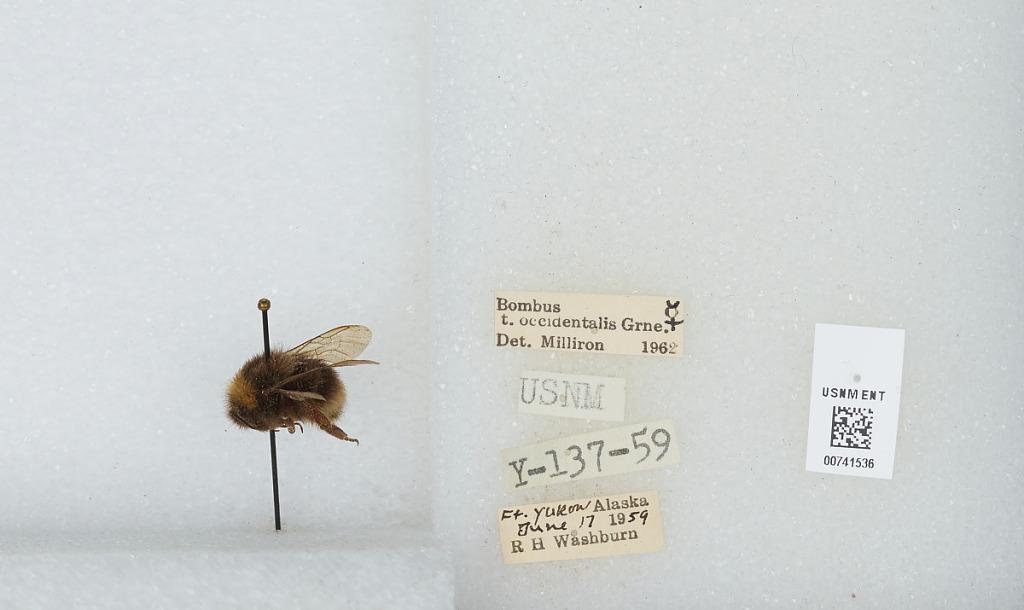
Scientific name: Bombus (Bombus) occidentalis Greene
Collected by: R. Washburn
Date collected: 1959-6-17
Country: United States
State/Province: Alaska
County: Yukon-Koyukuk
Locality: Fort Yukon
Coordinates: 66.5675, -145.256
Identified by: Milliron